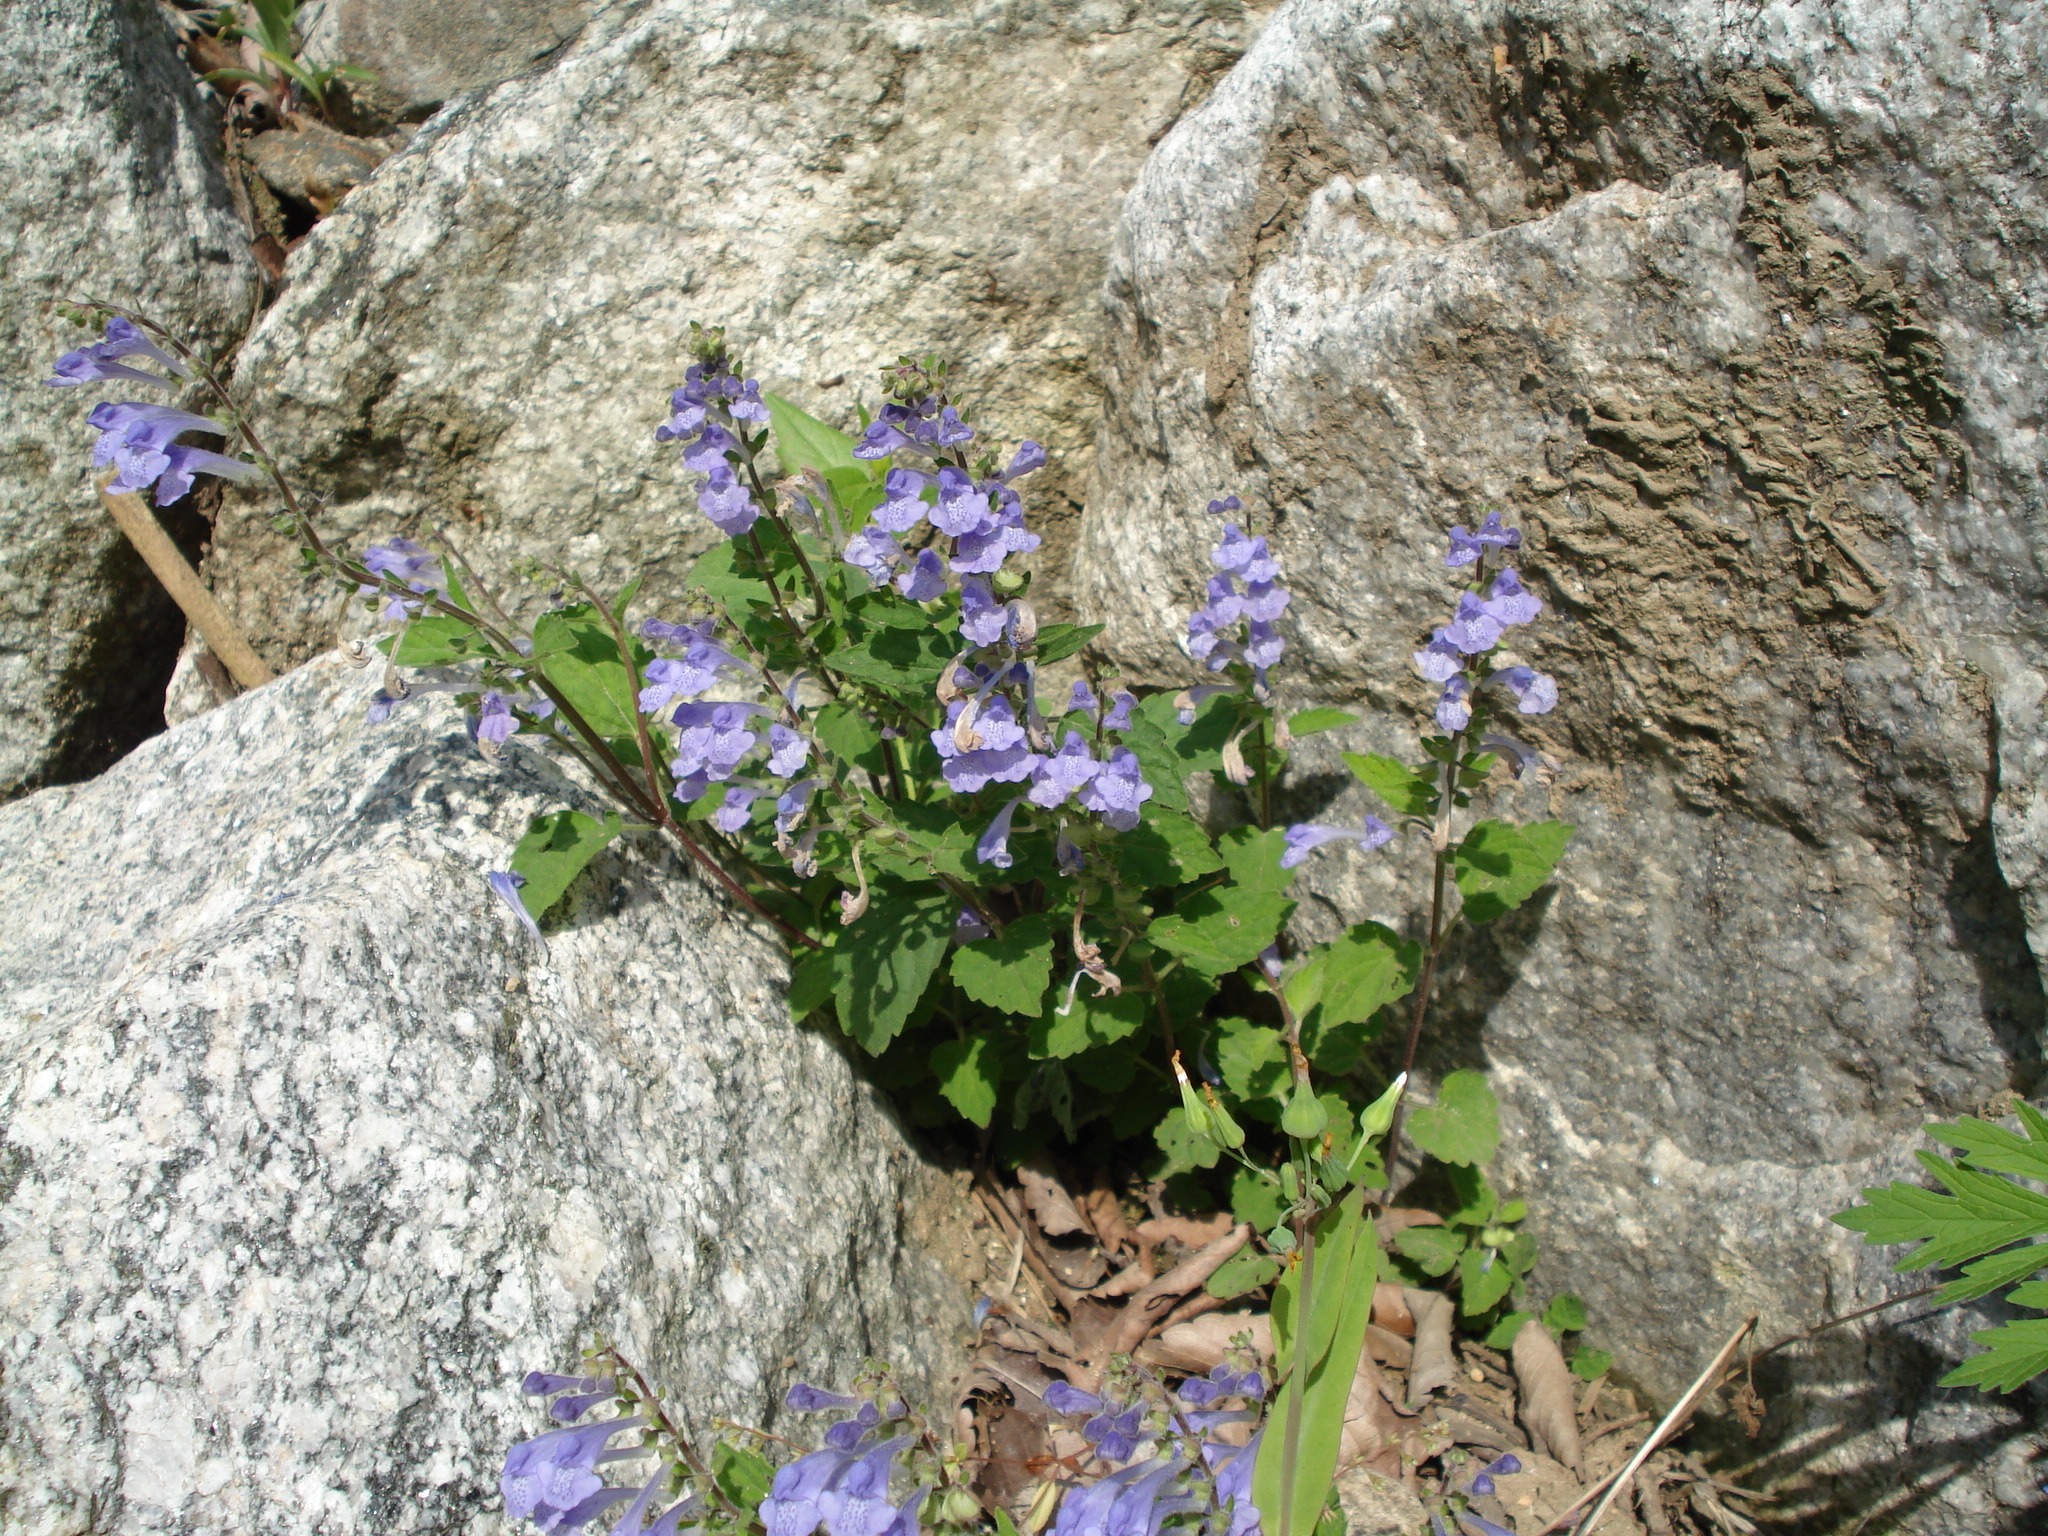
rock, plant, flower, spring, herb, flora, wildflower, flowers, flowering plant, bellflower family, land plant